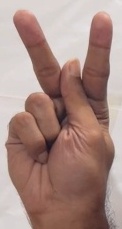
ASL sign: K